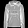
Label: Coat